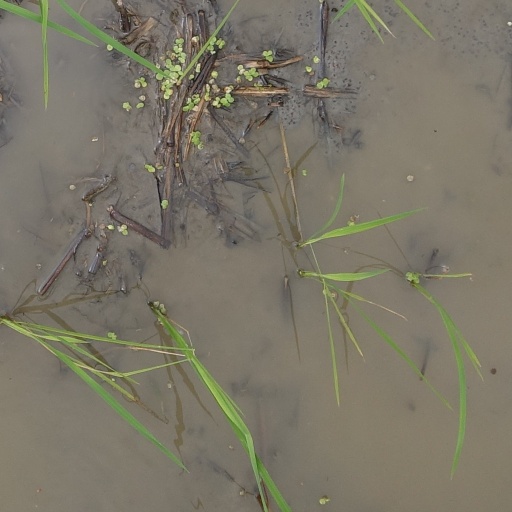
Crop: rice